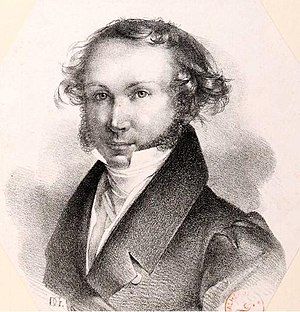
Carl Maria von Bocklet
Carl Maria von Bocklet var en østrigsk pianist, violinist, komponist og musikpædagog.